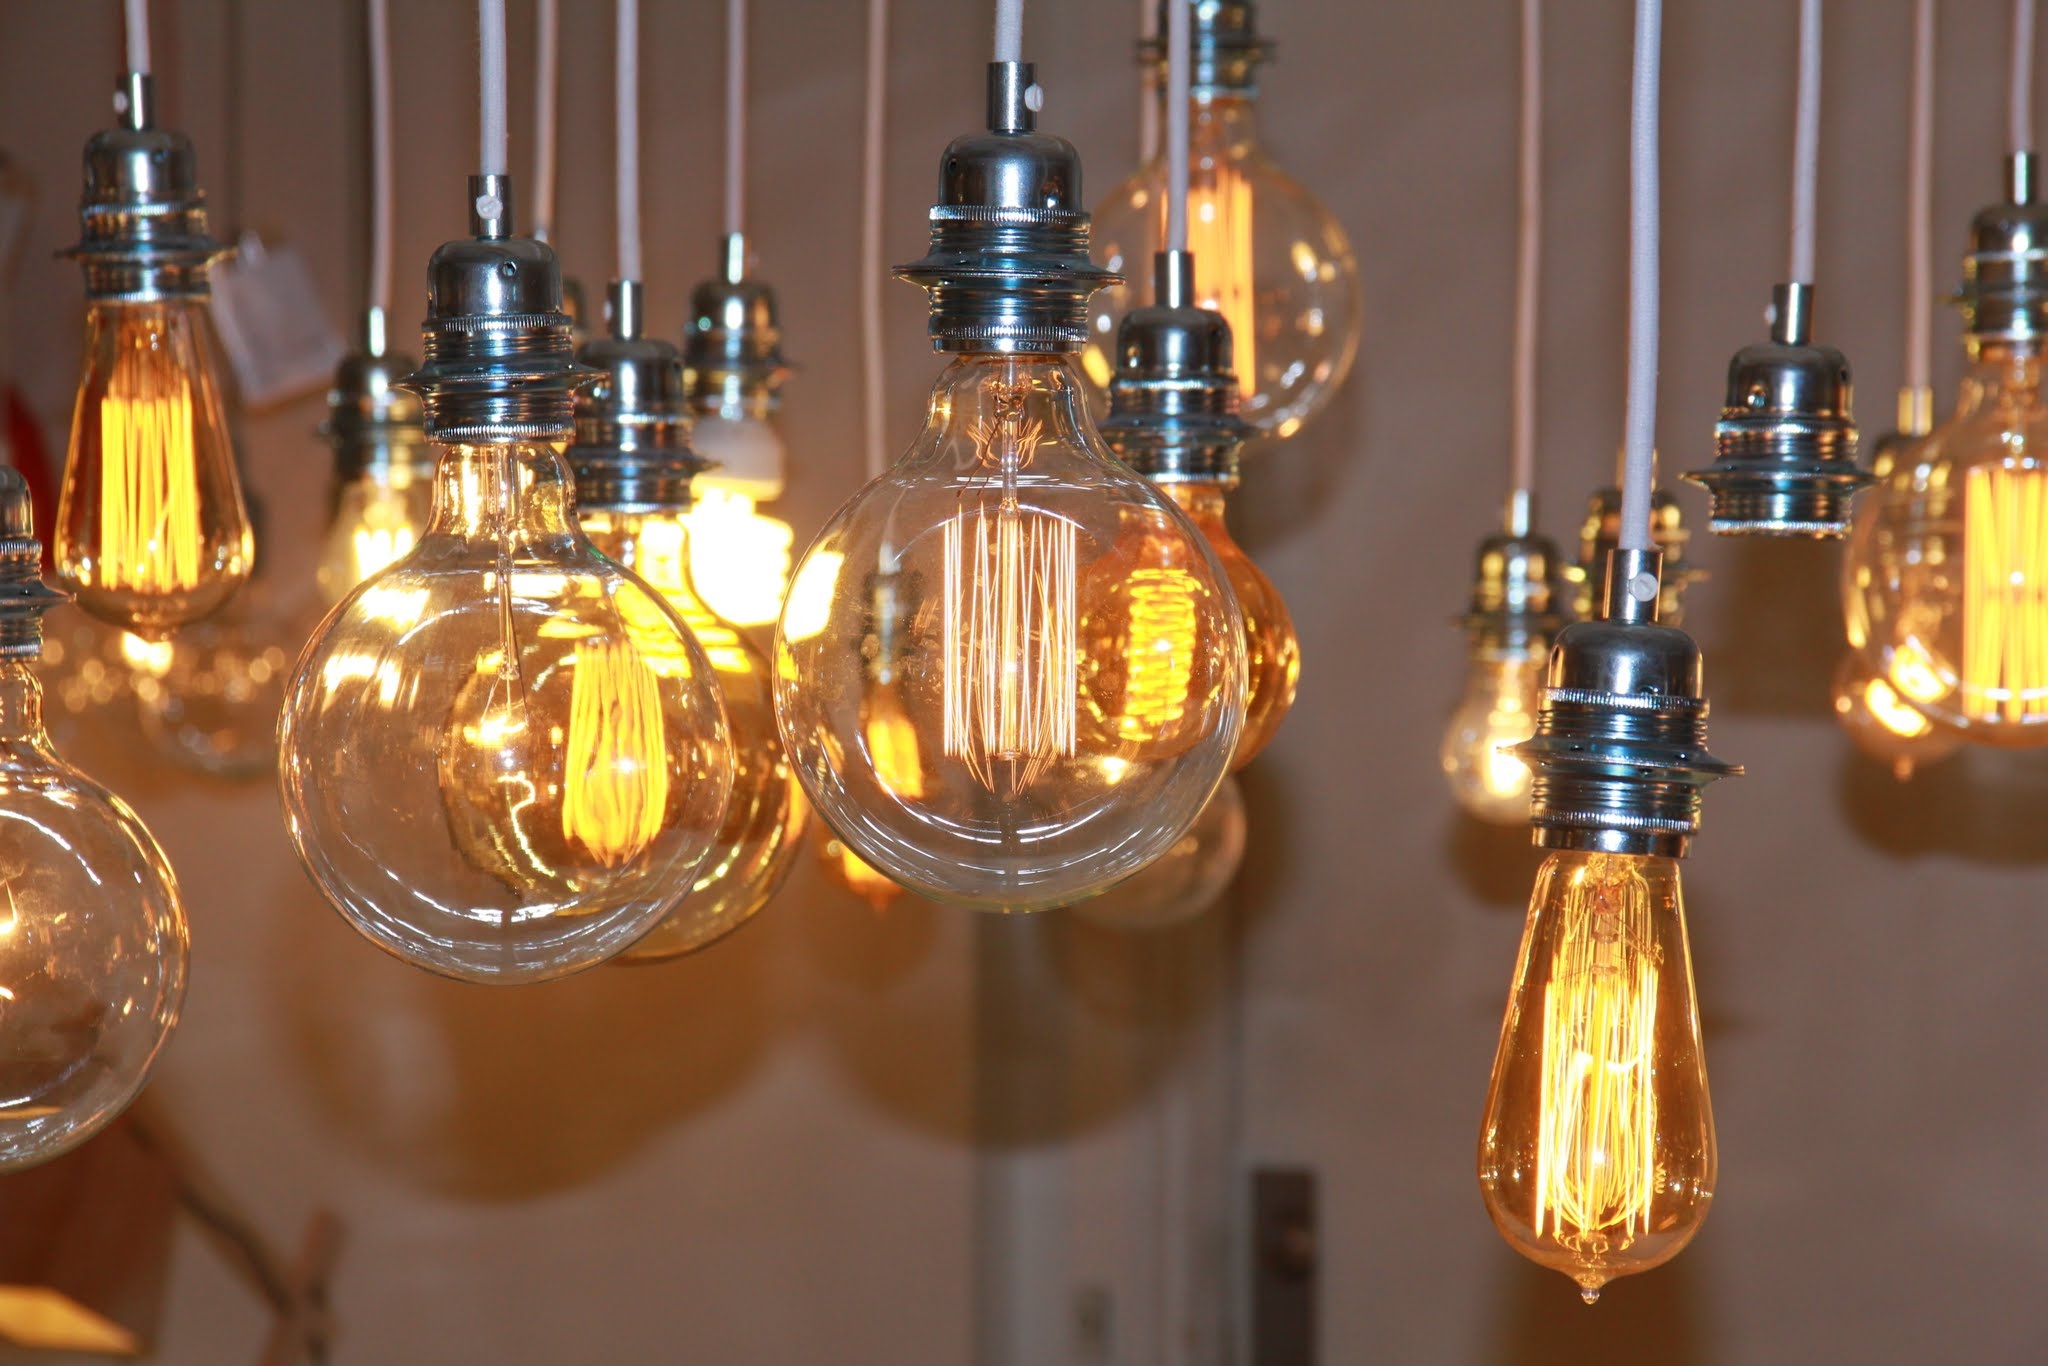
light, glass, bottle, lamp, yellow, lighting, energy, glass bottle, light fixture, inspiration, chandelier, idea, incandescent light bulb, drinkware